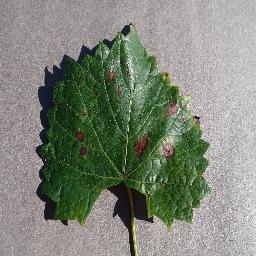
Label: Grape___Esca_(Black_Measles)